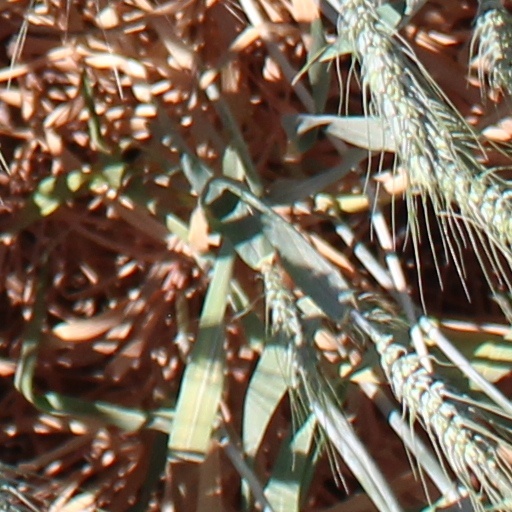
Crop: wheat